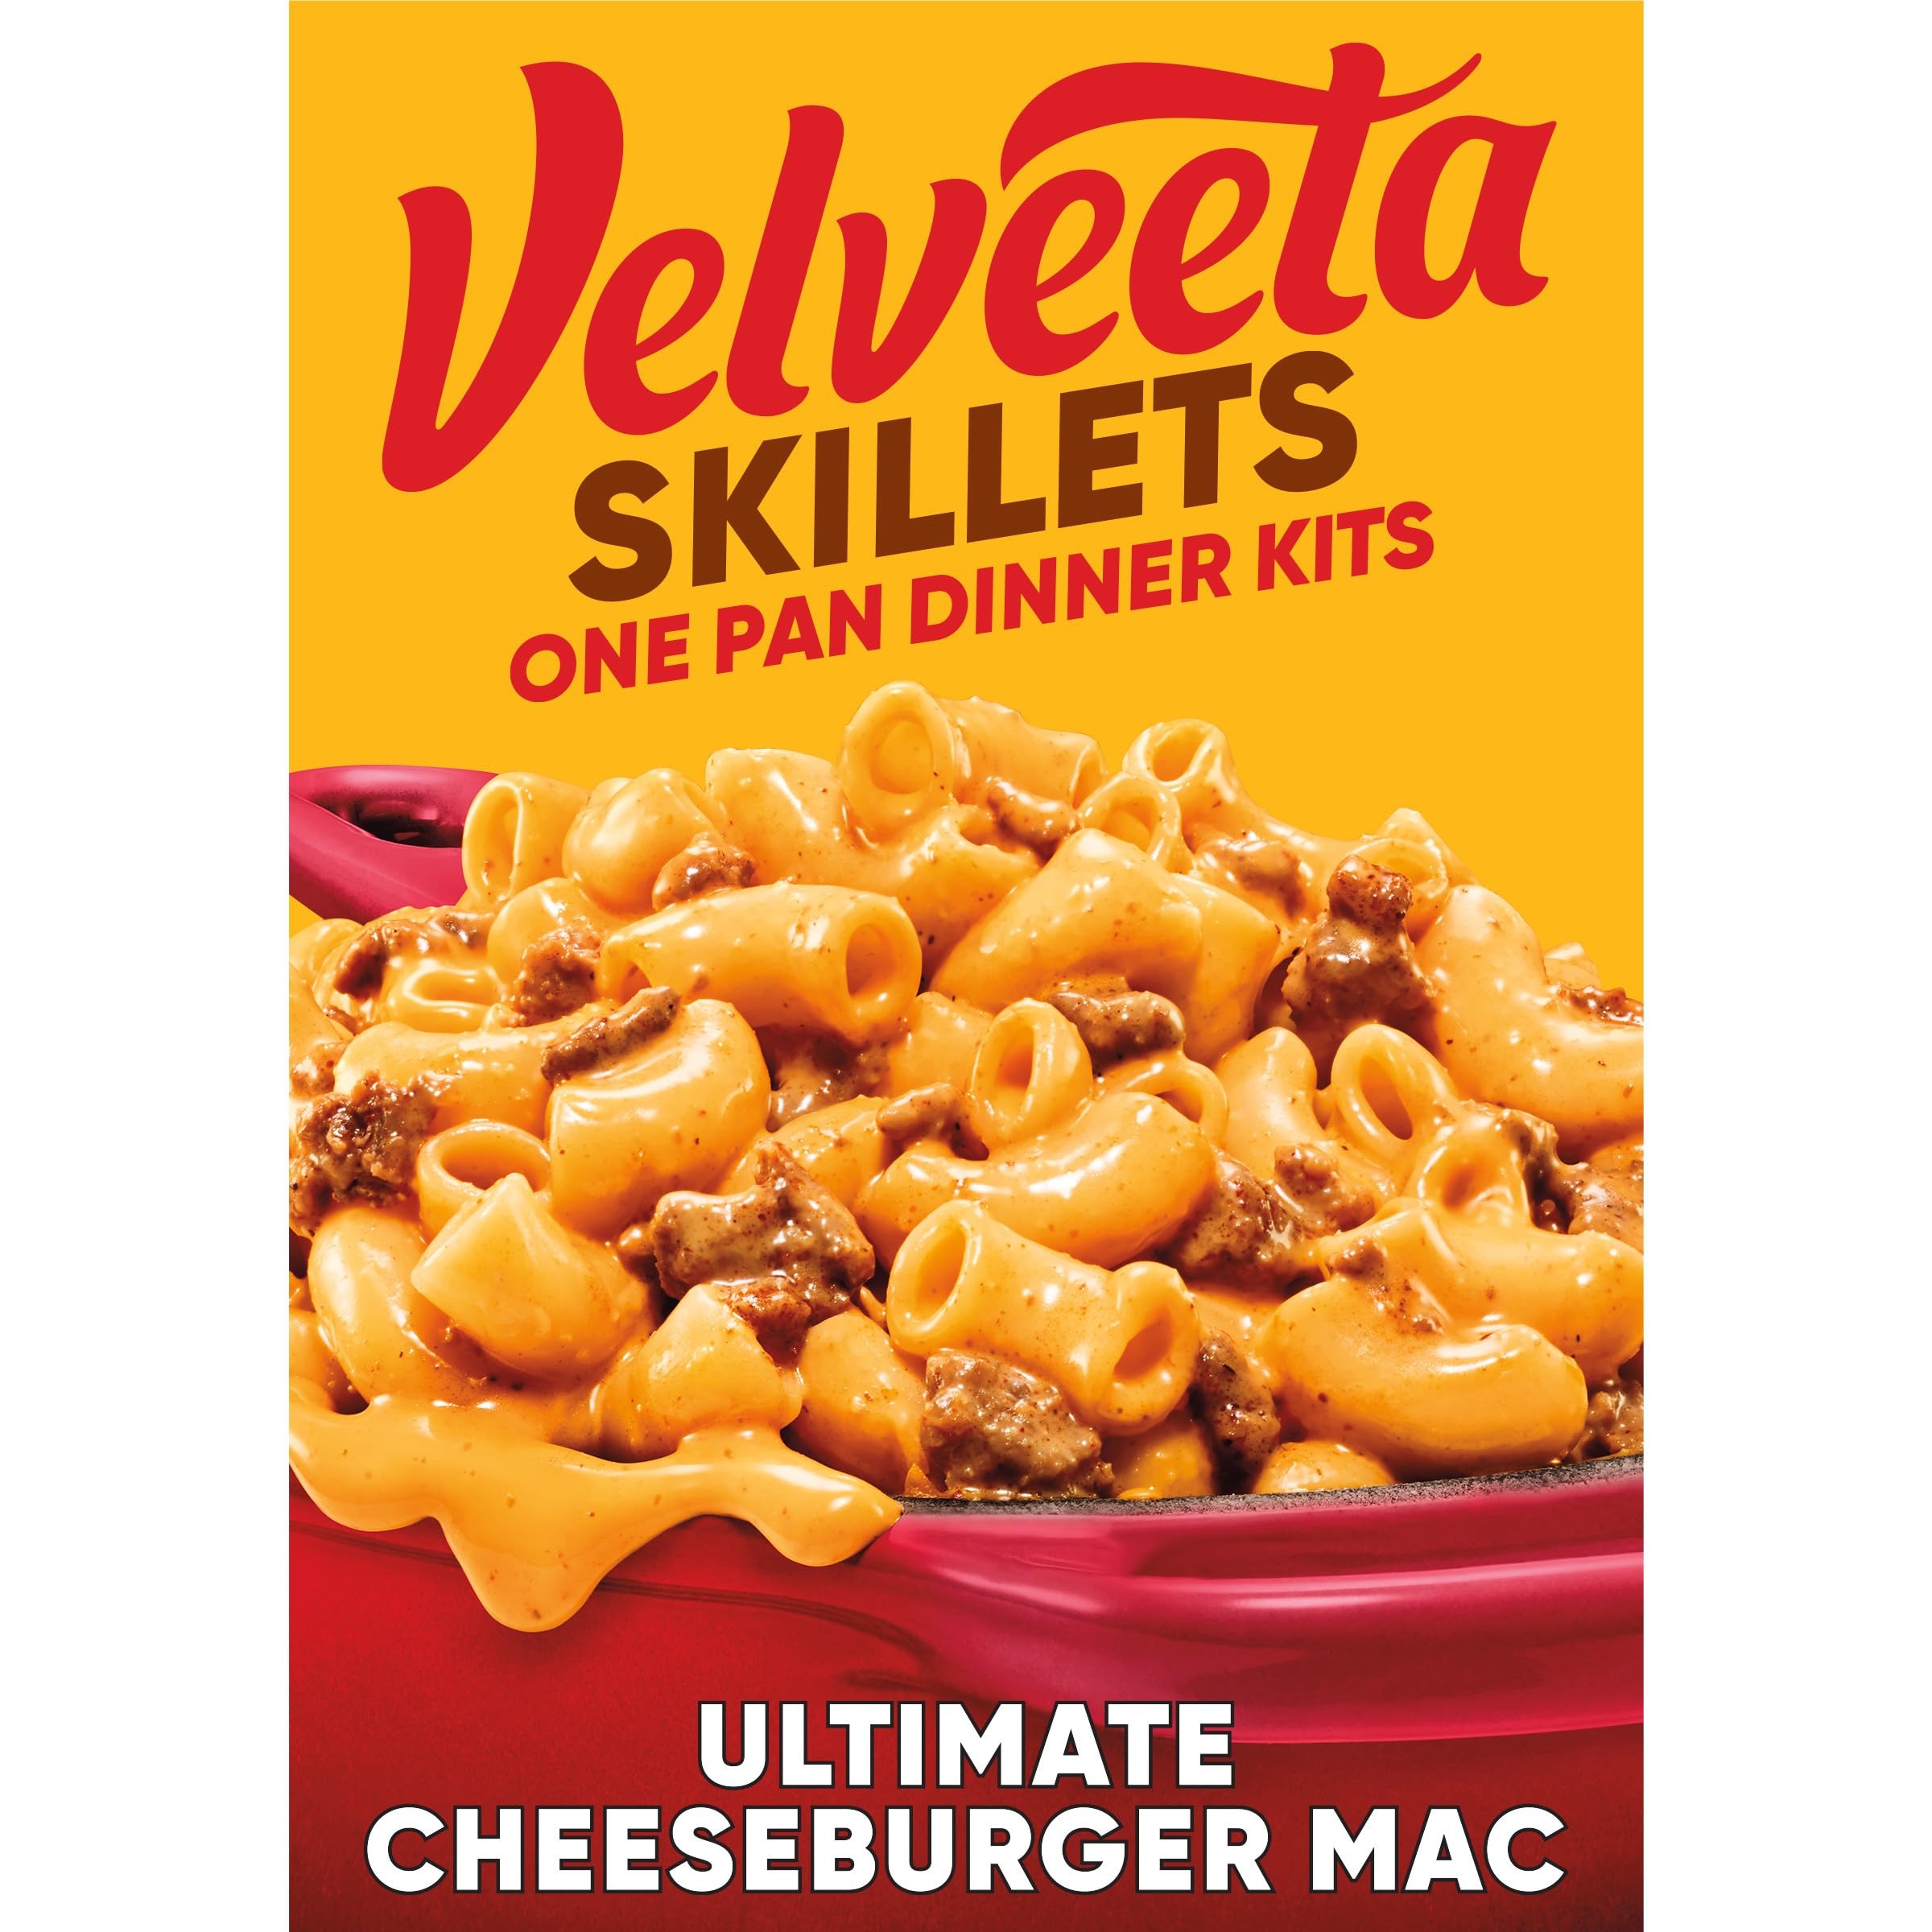
Item Name: Velveeta Cheesy Skillets, Ultimate Cheeseburger, 12.8 oz
Bullet Point 1: Ready in about 20 Minutes
Bullet Point 2: Made with Real Cheese
Bullet Point 3: Cheese Sauce Pouch Inside
Bullet Point 4: Just Add Ground Beef
Bullet Point 5: 5 Servings per Package
Value: 12.8
Unit: Ounce

Price: 3.42